Lincoln Park Conservatory

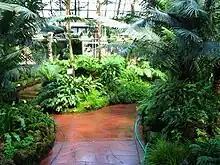
The Fernery

Conservatories were originally benevolent establishments attached to hospitals or other charitable or religious institutions. They provided plants and organisms for medicinal use and research.